Carbon cycle

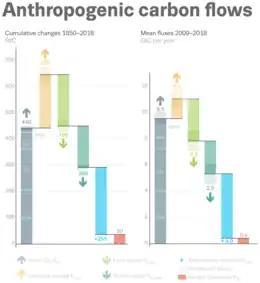
Detail of anthropogenic carbon flows, showing cumulative mass in gigatons during years 1850–2018 (left) and the annual mass average during 2009–2018 (right).

Current trends in climate change lead to higher ocean temperatures and acidity, thus modifying marine ecosystems. Also, acid rain and polluted runoff from agriculture and industry change the ocean's chemical composition. Such changes can have dramatic effects on highly sensitive ecosystems such as coral reefs, thus limiting the ocean's ability to absorb carbon from the atmosphere on a regional scale and reducing oceanic biodiversity globally.